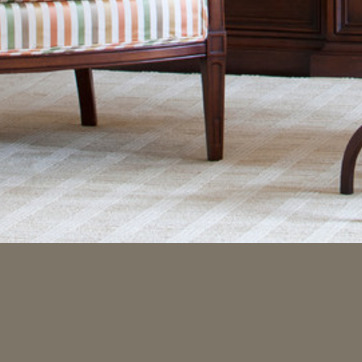
Material: polishedstone